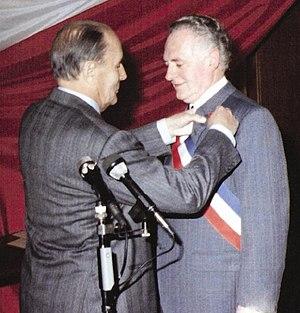
Gérard Haesebroeck, Maire d'Armentières, reçoit de François Mitterrand, Président de la République, la croix de chevalier de la Légion d'honneur le 1er décembre 1989.
Gérard Haesebroeck, né le 2 avril 1923 à Armentières et décédé le 21 mars 2012 dans la même ville, est un homme politique français.